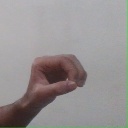
अक्षर: औ